2024 NASCAR Canada Series

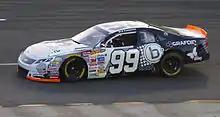
Marc-Antoine Camirand won his second championship after winning four races during the season.

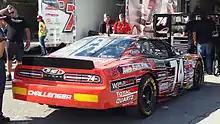
Kevin Lacroix finished 2nd in the championship standings.

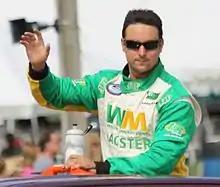
Andrew Ranger finished 3rd in the championship standings.

On 21 November 2023, NASCAR announced the 2024 schedule. It ran 13 races across 6 provinces.